Death of a Pop Star

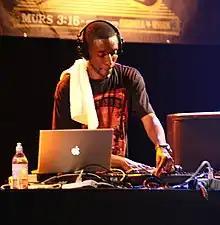
9th Wonder was the main producer

The recording sessions for "Death of a Pop Star" took place from 2009 to 2010 at Bright Lady Studios in Raleigh, North Carolina and Premier Studios in New York City. Primarily produced by 9th Wonder, the ten-track album was mixed by Neal Pogue and Pat Viala. David Banner provided additional production, along with Chris "THX" Goodman for Banner Beats, Warryn Campbell for The Machine, and E. Jones—a lead producer of 9th Wonder's production team, The Soul Council—who also produced "The Light", the sole track without input from Wonder. Live instrumentation is provided by Kevin Williams (flutes), Dontae Winslow (horns), E. Jones (keyboards), THX (keyboards), Warryn Campbell (bass, live drums, keyboards and piano), and David Banner as well (keyboards). The endeavor also includes additional vocals from Melodye Perry, Carlos Ricketts, and Joi Starr.